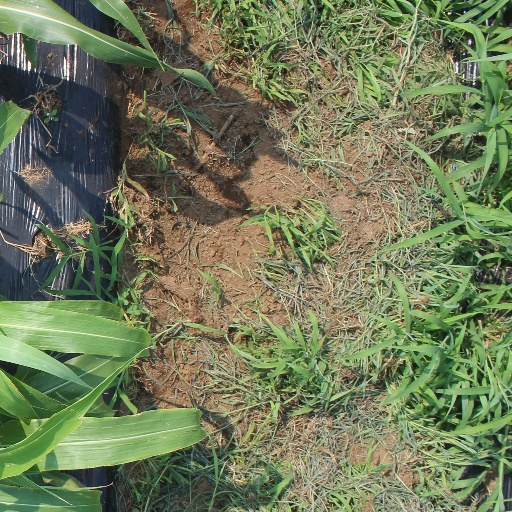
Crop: sorghum